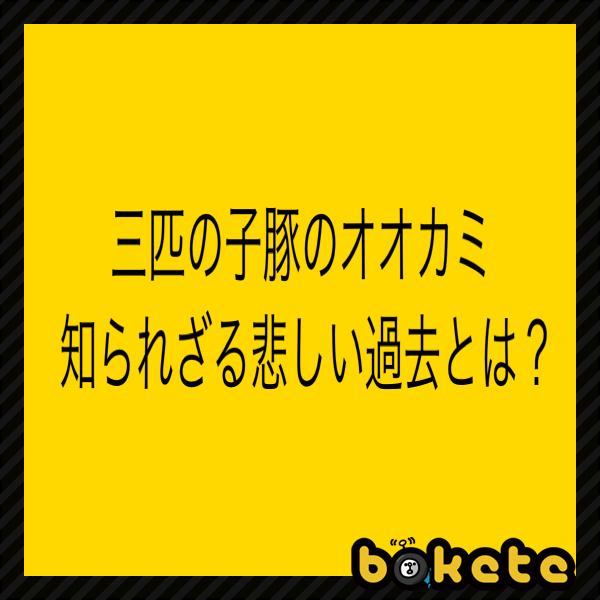
回答: オオカミなのに自分の中に豚の狼格が3匹もいたこと